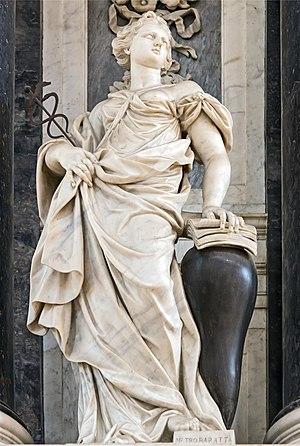
Pietro Baratta est un sculpteur italien de la période baroque. Il fut actif à Venise dans la deuxième moitié du XVIIᵉ et au début du XVIIIᵉ siècle.
La sagesse est un concept utilisé pour qualifier le comportement d'un individu, souvent conforme à une éthique, qui allie la conscience de soi et des autres, la tempérance, la prudence, la sincérité, le discernement et la justice s'appuyant sur un savoir raisonné.
La basilique des Saints Jean et Paul est l'un des édifices médiévaux religieux les plus imposants de Venise. Il fait figure de Panthéon de la Sérénissime en raison du grand nombre de doges et d’autres personnages importants qui y furent enterrés à partir du XIIIᵉ siècle. L’église est située sur le campo du même nom dans le sestiere de Castello.